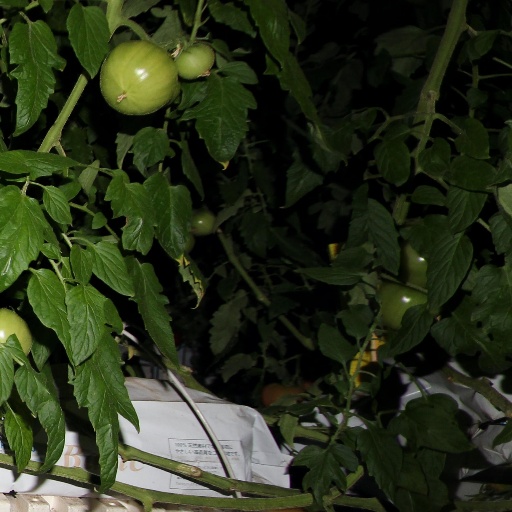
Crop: tomato